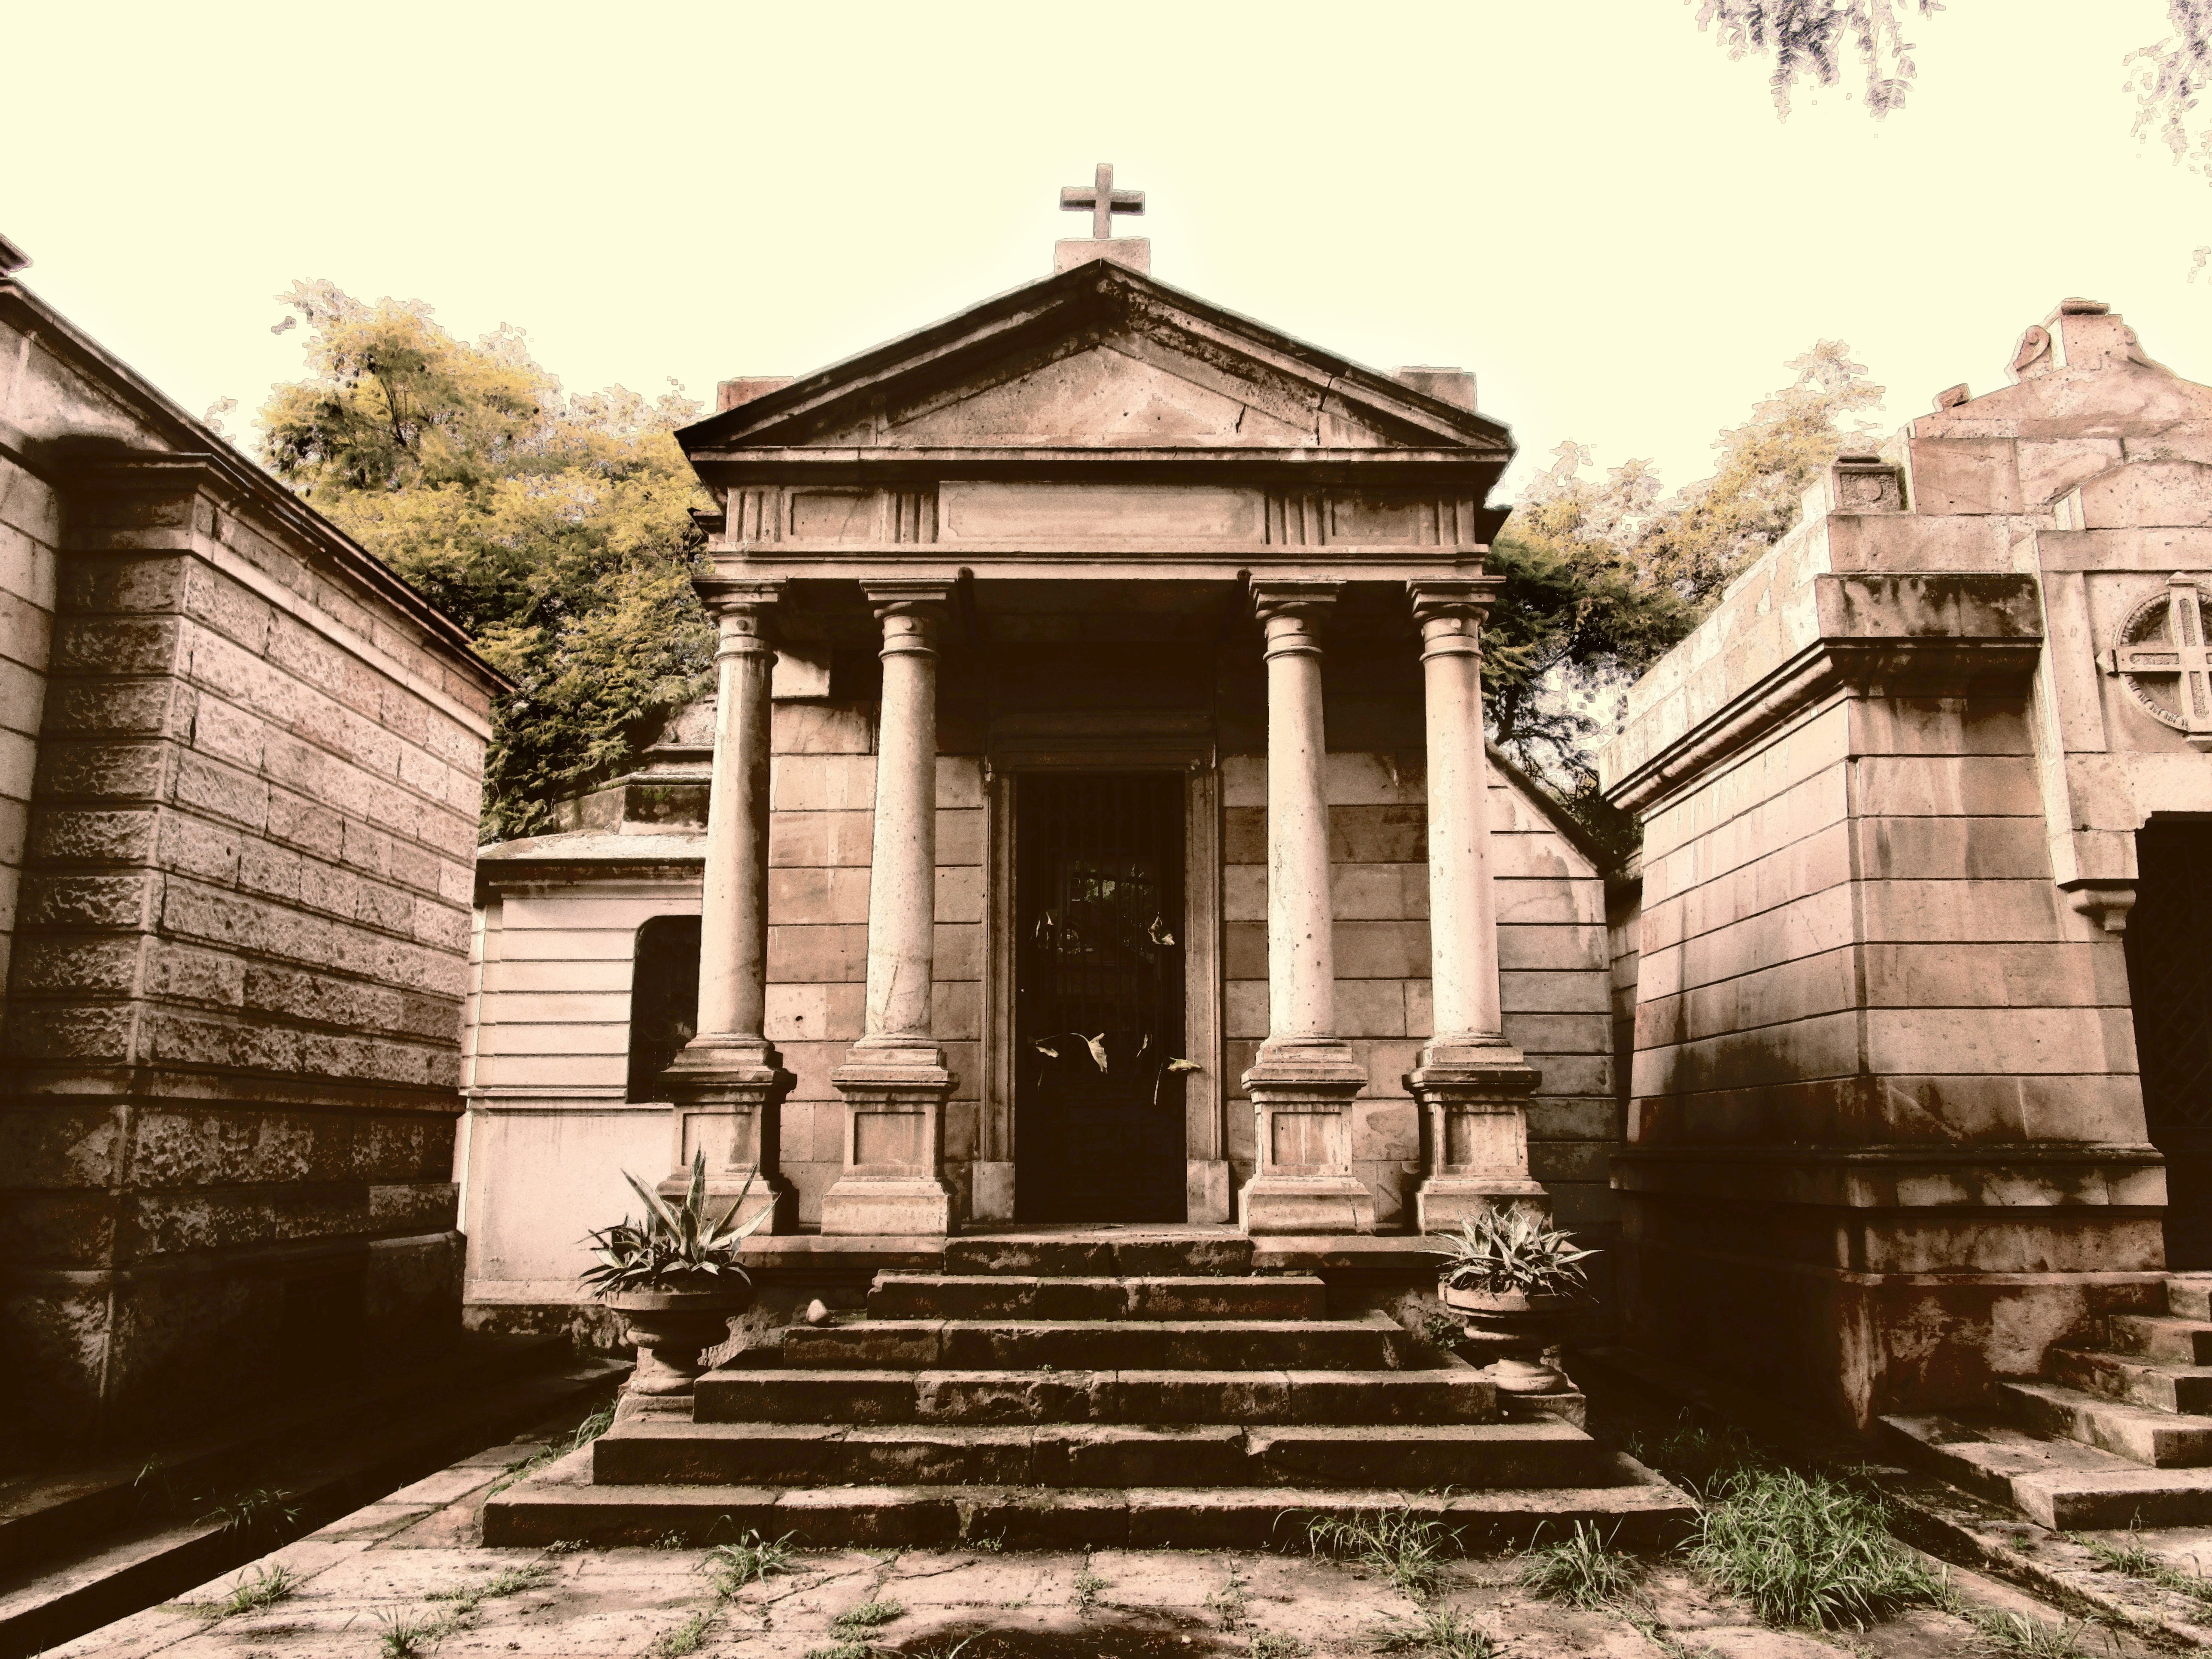
mansion, house, building, home, ruins, history, estate, ancient history